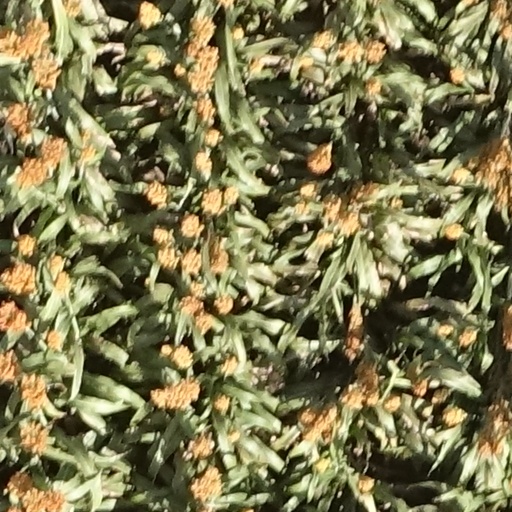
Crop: sorghum